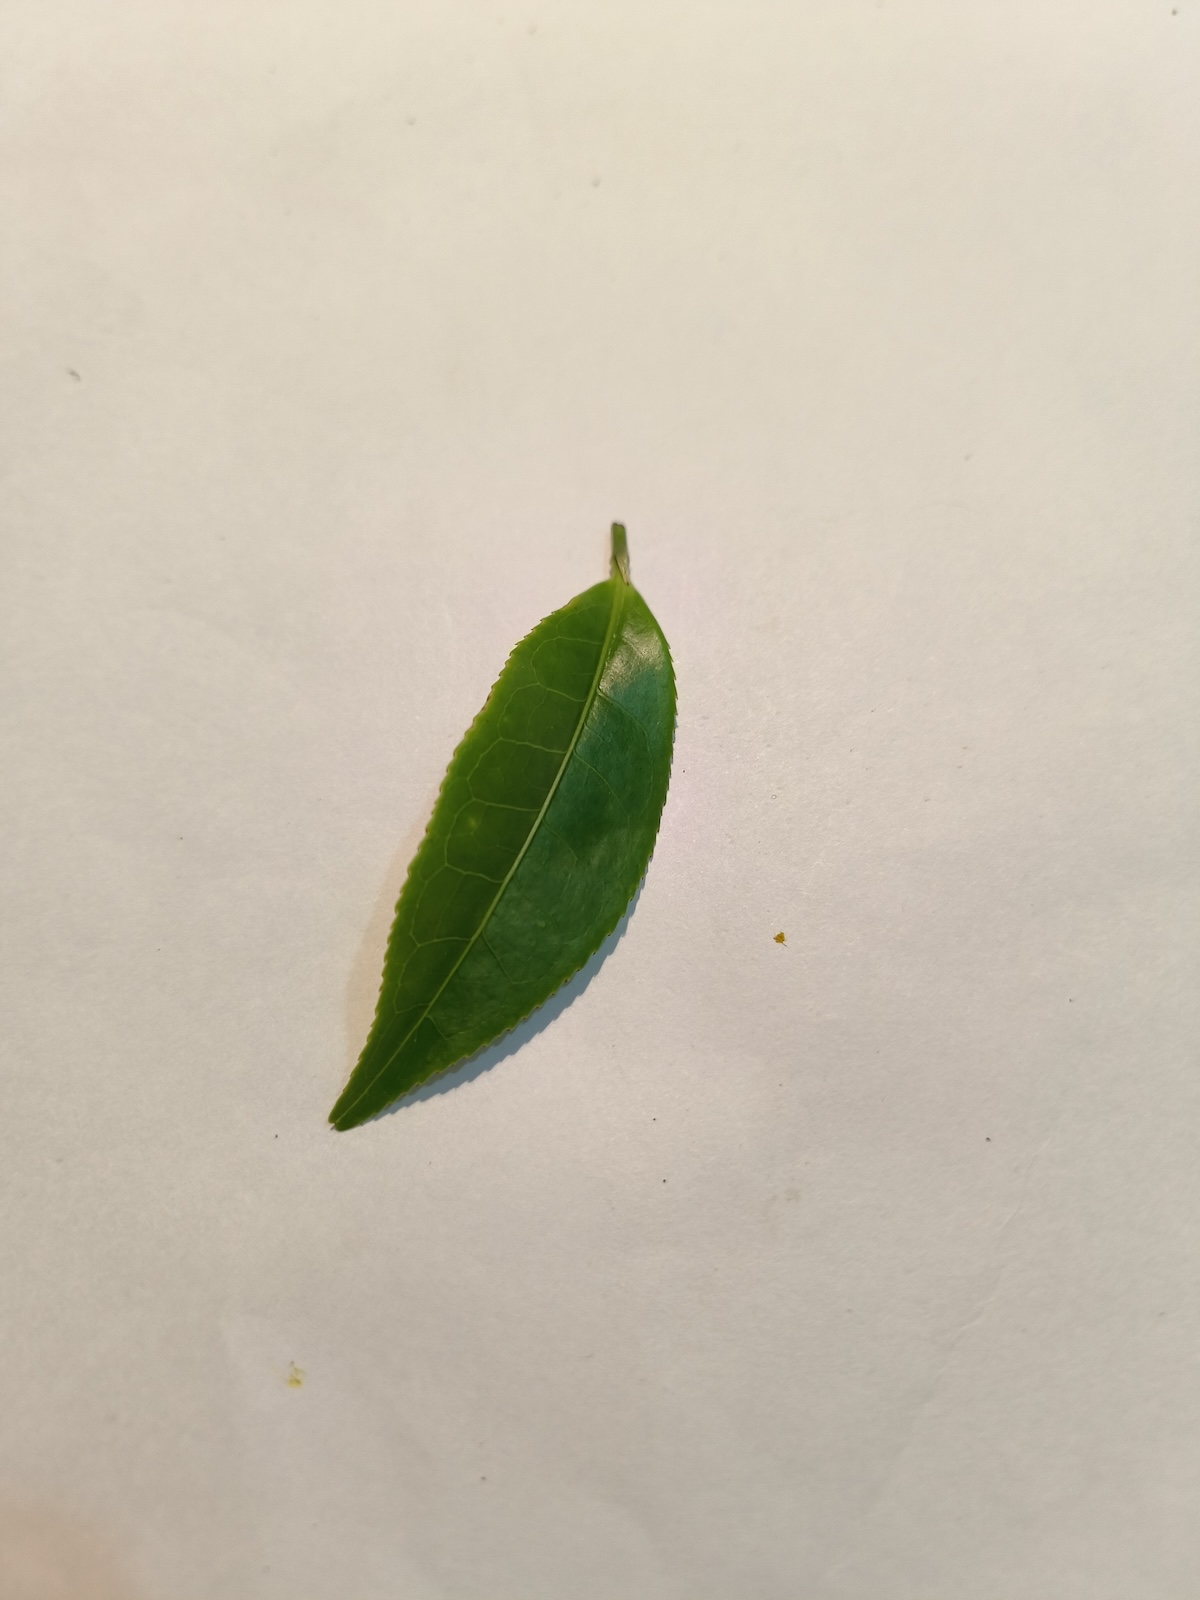
Label: Healthy leaf